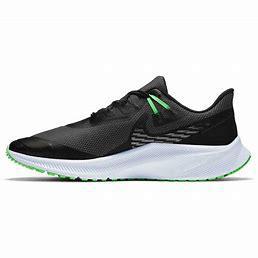
Brand: Nike
Model: Quest 3